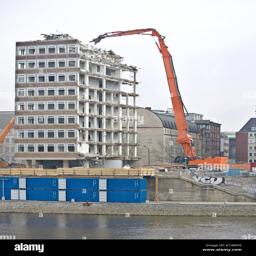
demolished office building beside the river with crane , containers